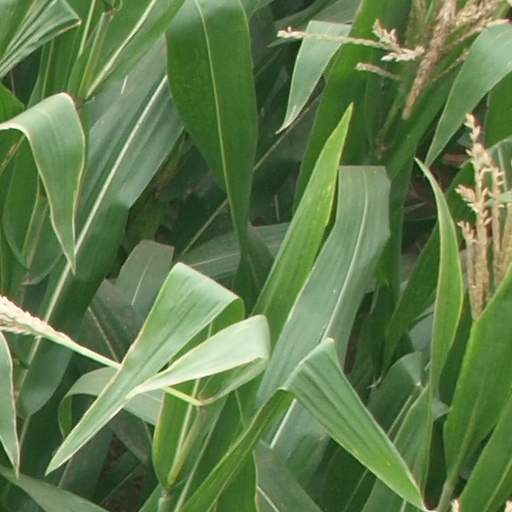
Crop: maize; corn